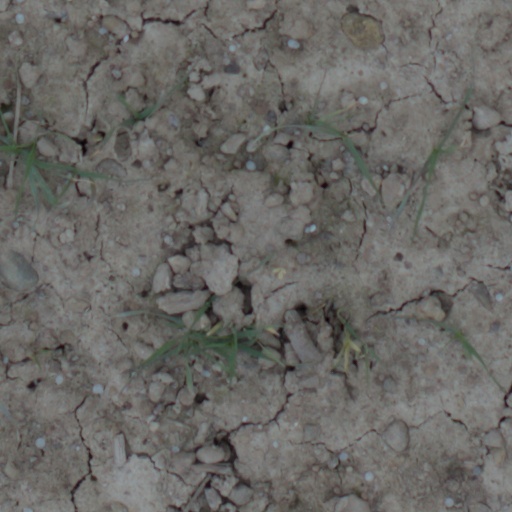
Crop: wheat